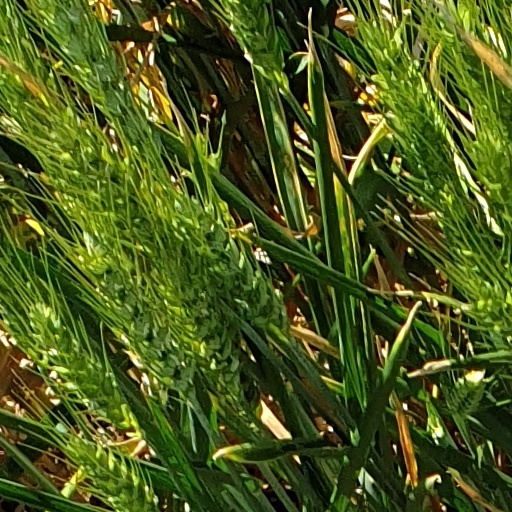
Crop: wheat